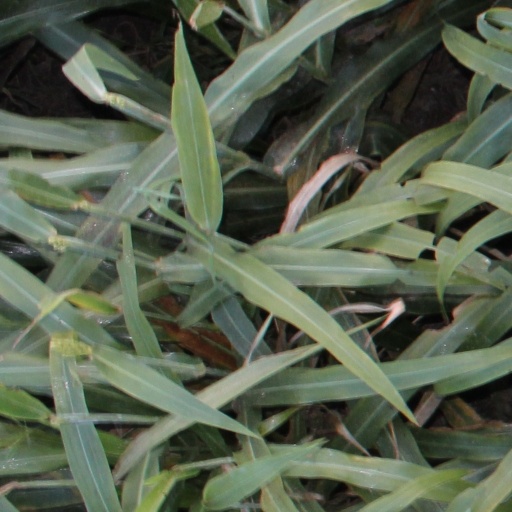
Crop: sorghum